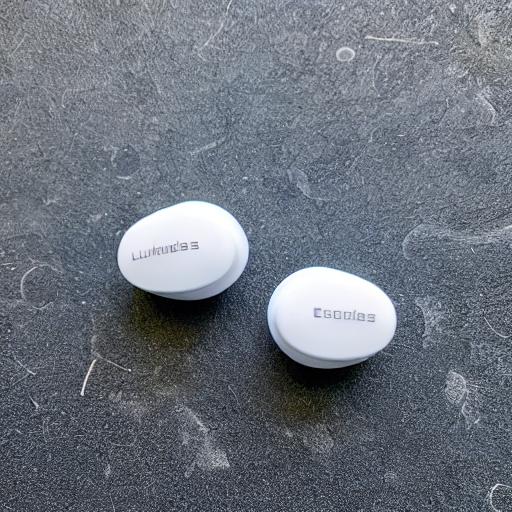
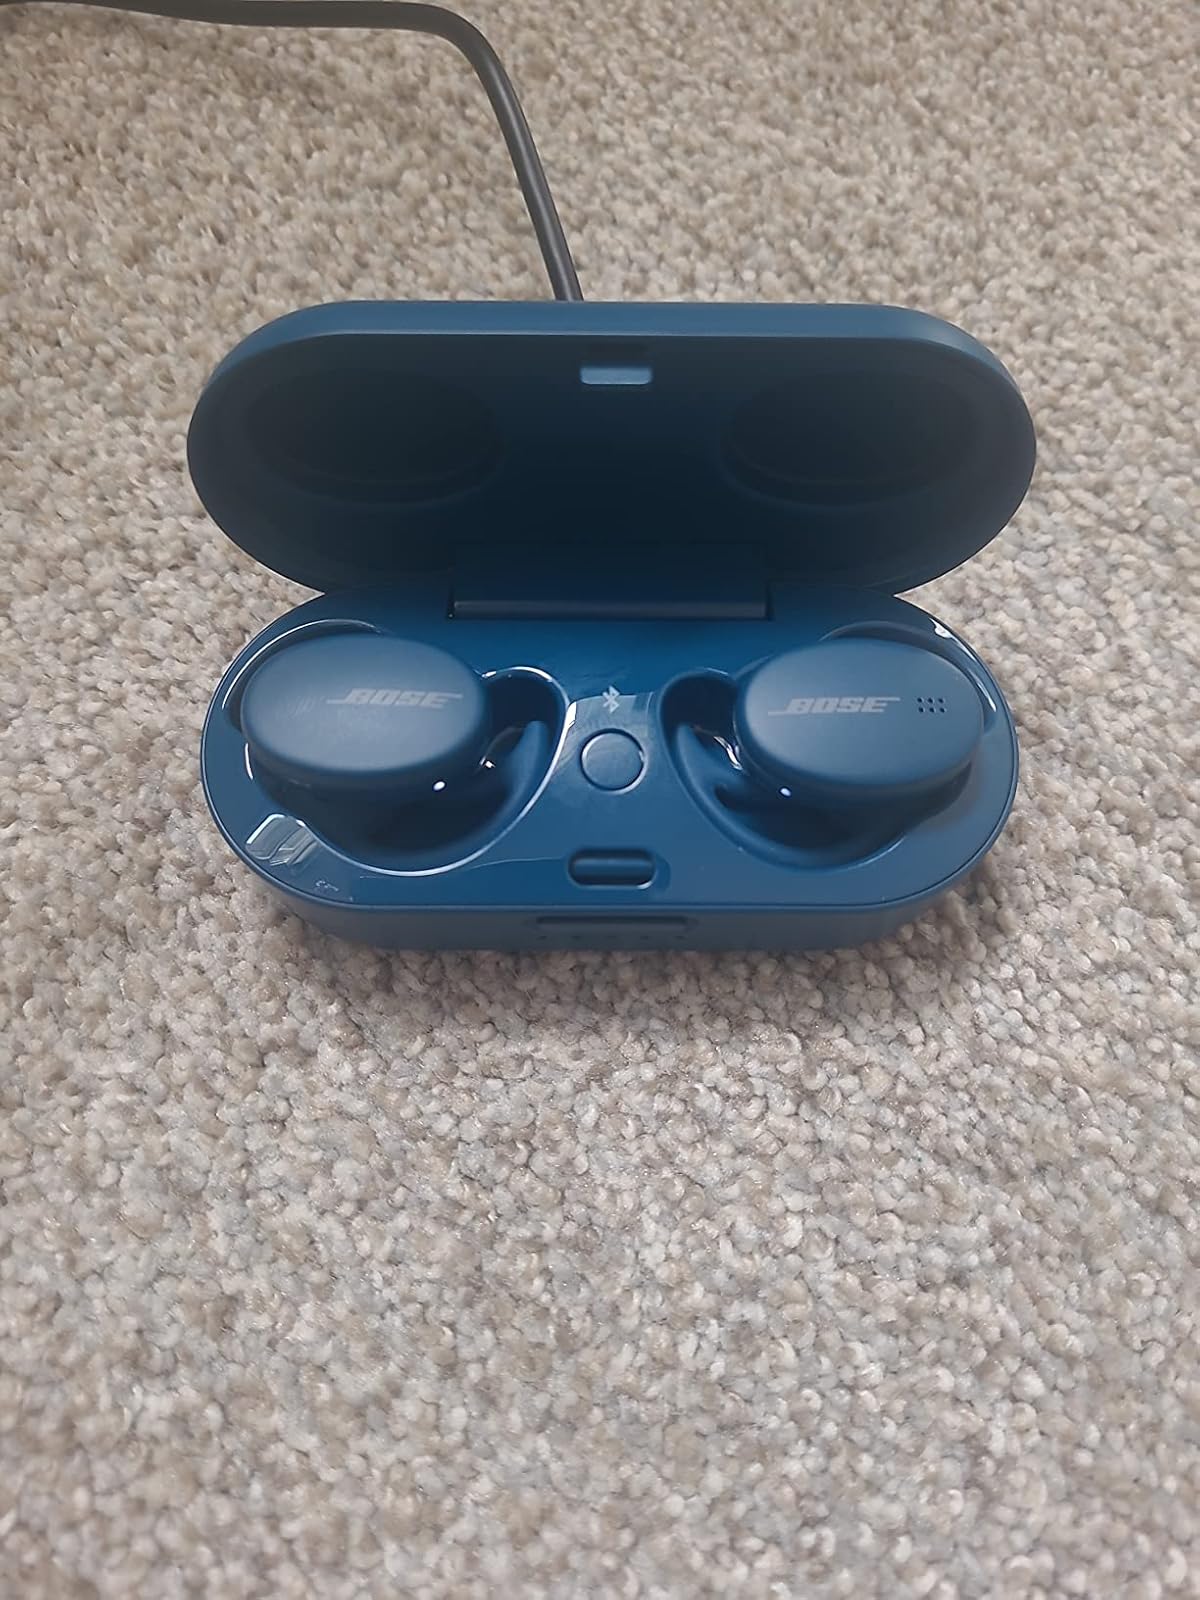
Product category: earbuds
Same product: no